Bridesmaids (2011 film)

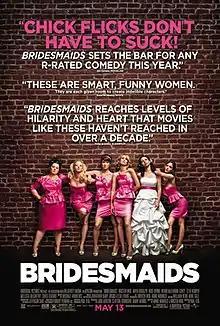
Theatrical release poster

Bridesmaids is a 2011 American comedy film directed by Paul Feig from a screenplay by Annie Mumolo and Kristen Wiig, and produced by Judd Apatow, Barry Mendel and Clayton Townsend. It stars Wiig, Maya Rudolph, Rose Byrne, Wendi McLendon-Covey, Ellie Kemper, Melissa McCarthy and Chris O'Dowd. The film focuses on a woman who experiences a series of misfortunes after being asked to serve as maid of honor for her best friend.